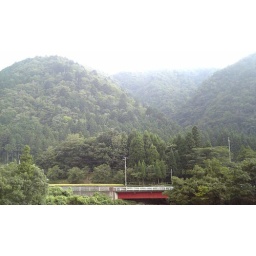
More mountains by the river :P